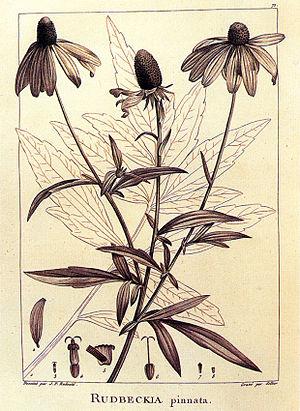
Jacques Philippe Martin Cels, né le 15 juin 1740 à Versailles et mort le 15 mai 1806 à Montrouge, est un horticulteur français.
Étienne Pierre Ventenat, né à Limoges le 1ᵉʳ mars 1757 et mort à Paris le 13 août 1808, est un botaniste et mycologue français.